Murder of Brooke Hart and the lynching of Thomas Harold Thurmond and John M. Holmes

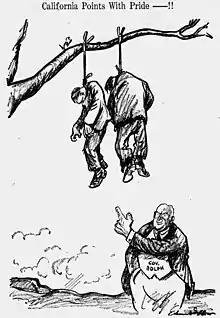
"California Points With Pride" (Edmund Duffy, 1933)

At approximately 9:00 p.m., Rolph canceled a planned trip to the Western Governors' Conference in Boise, Idaho, to prevent his chief political rival, Lieutenant Governor Frank Merriam, from calling out the National Guard to stop the lynchings. At approximately the same time, the crowd began demanding the jail surrender Holmes and Thurmond; they responded to the refusal by moving the improvised siege barriers aside. Sheriff Emig contacted Rolph at 10:30 p.m., asking that the National Guard be deployed to protect the prisoners. Rolph refused. The assault on the jail commenced at approximately 11 p.m.